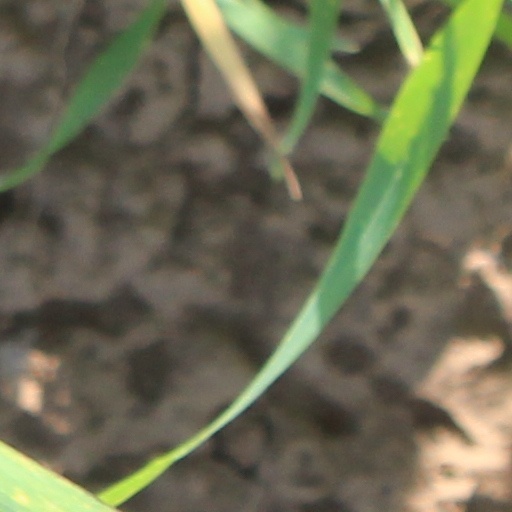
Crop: wheat